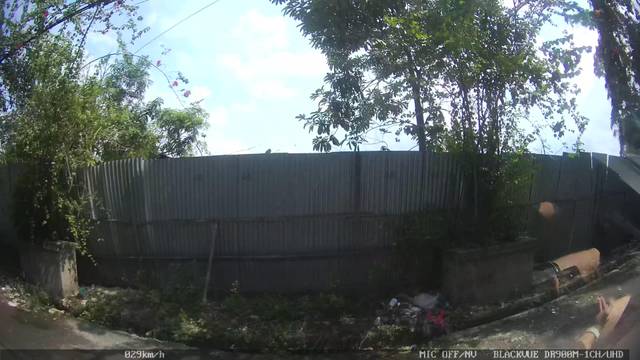
Region: Indonesia
Coordinates: 3.59, 98.663